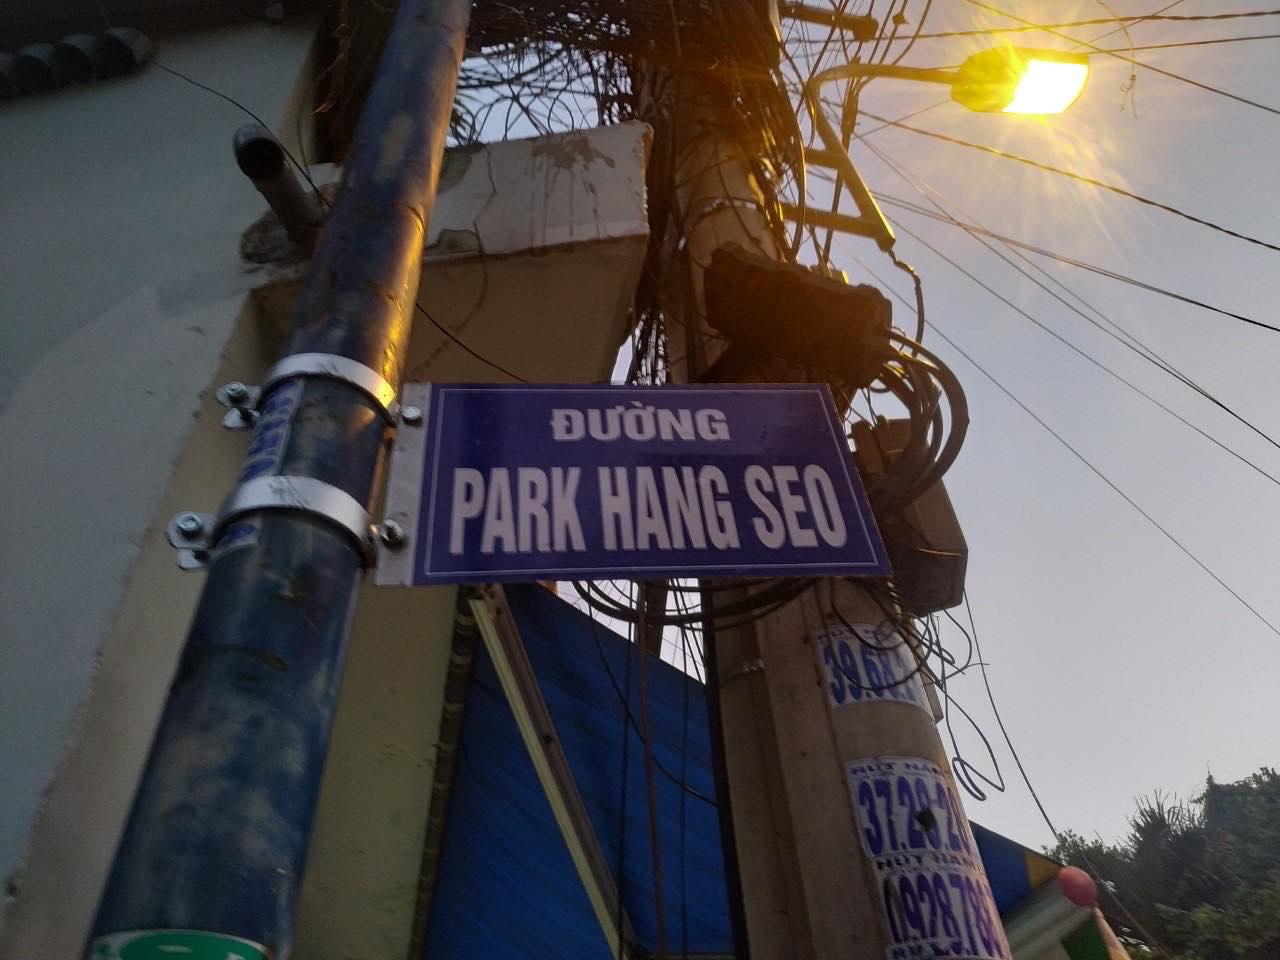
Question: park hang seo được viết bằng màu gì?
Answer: bằng màu trắng